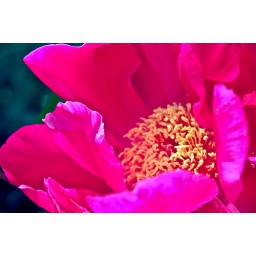
A pink flower in regents park, London. MARCO BABY.